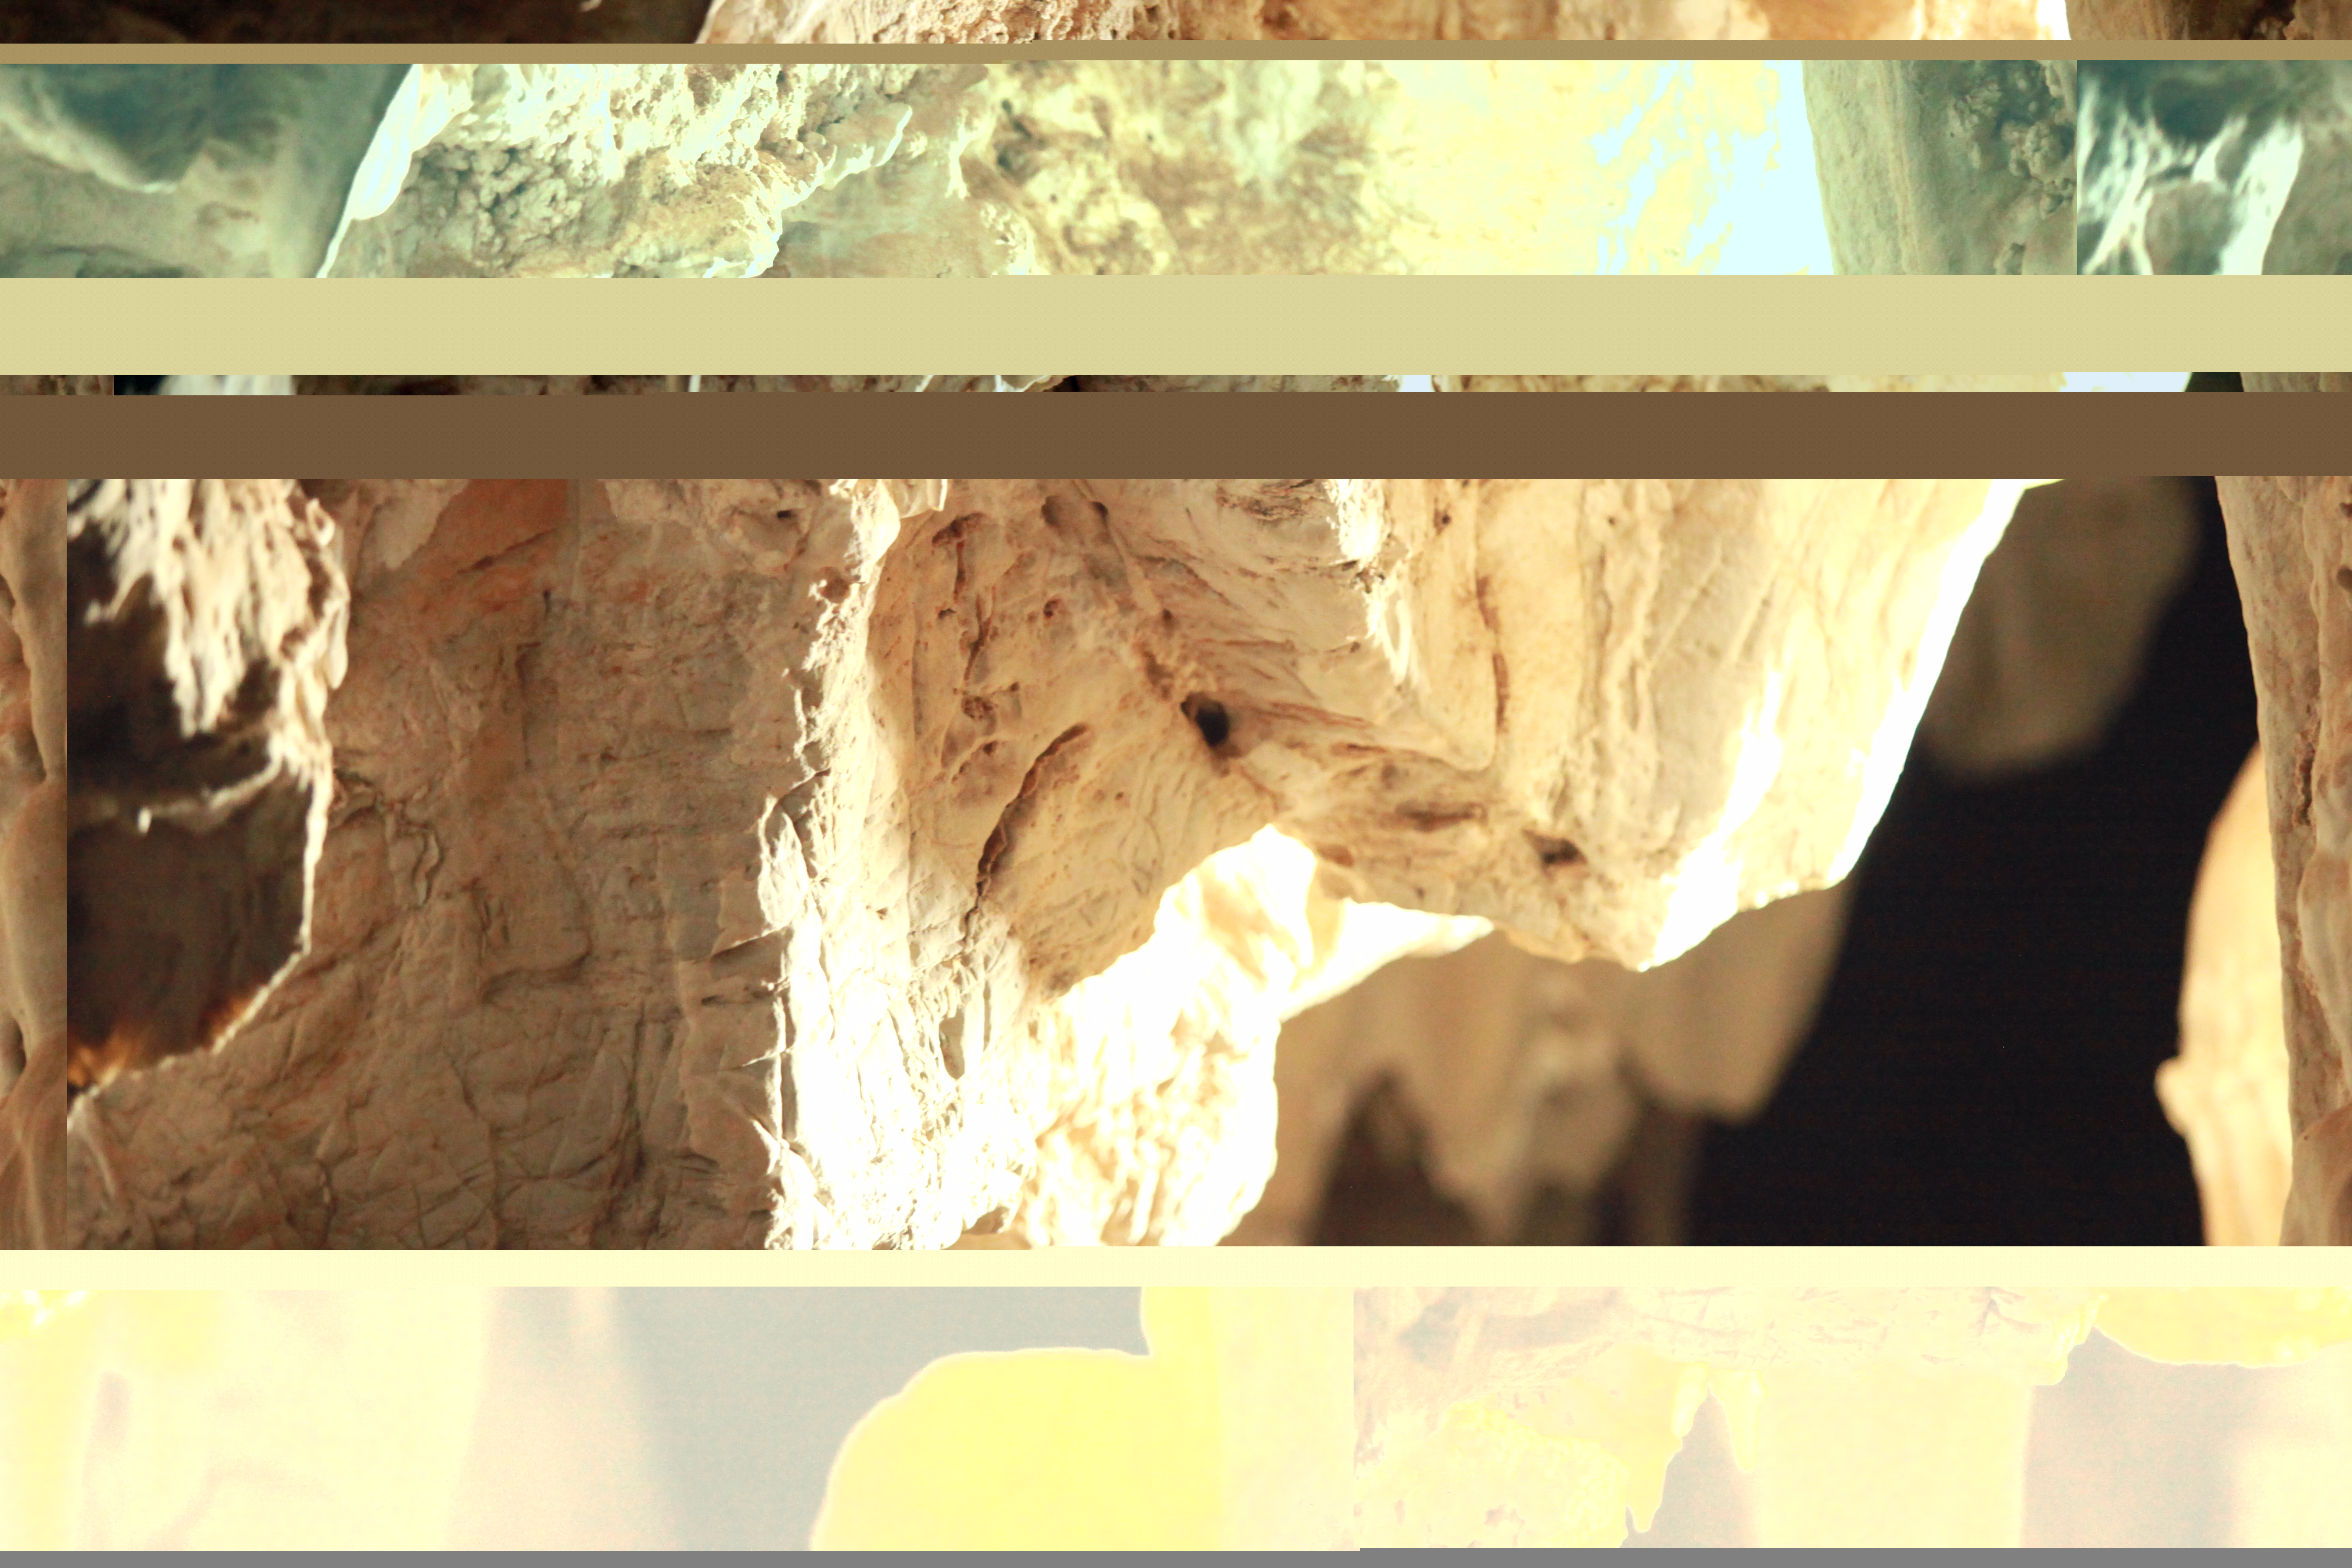
cave, rocks, lights, formation, speleothem, stalactite, wood, rock, geology, stalagmite